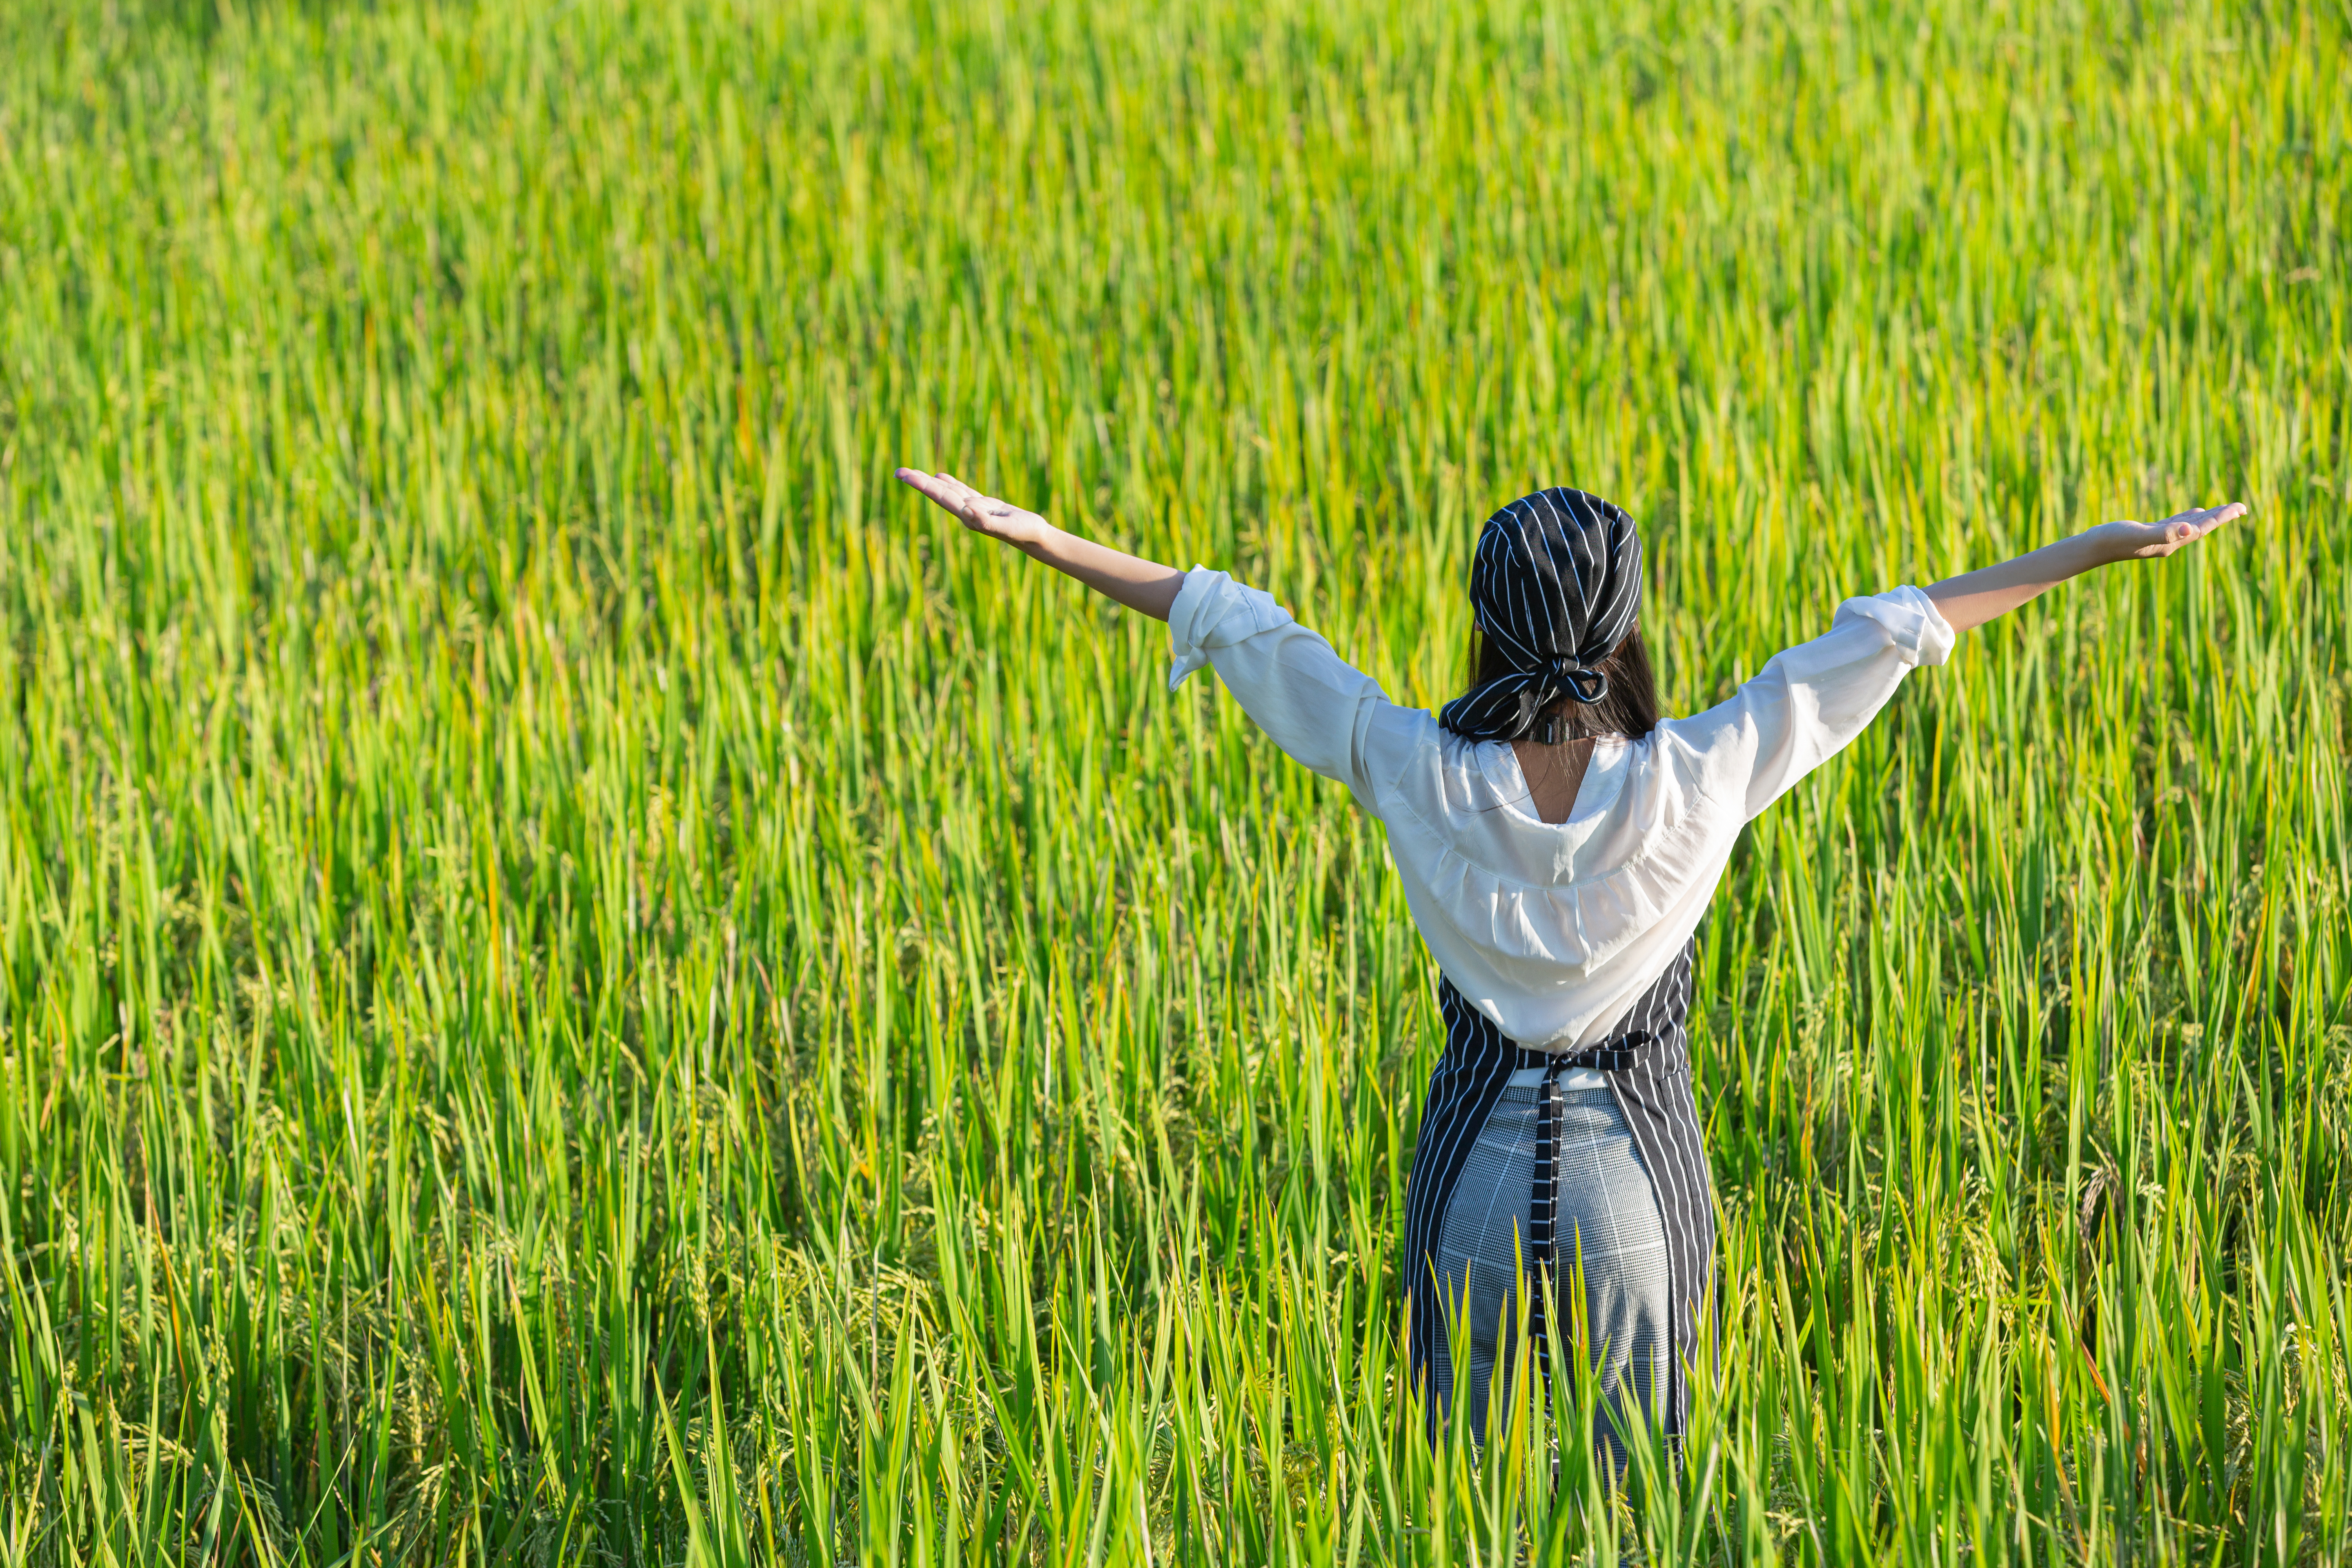
chef, young, vegetable, spring, rural, produce, plant, outdoors, organic, nature, man, male, holding, harvest, growth, green, gardening, fresh, farmer, agriculture, zucchini flower, zucchini, work, wet, weeding, veggies, vegetarian, vegetable garden, vegan, tattoo, sustainable, sunlight, summer, spade, soil, small, skill, selective focus, seeds, restaurant, raw, preparing food, preparation, picking, peppers, passion, horizontal, occupation, lifestyle, berlin, People in nature, paddy field, field, grass, crop, grass family, meadow, grassland, happy, prairie